Galactose epimerase deficiency

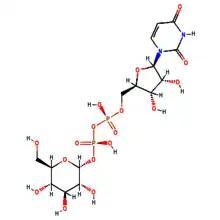
Uridine diphosphate glucose

Galactose epimerase deficiency, also known as GALE deficiency, Galactosemia III and UDP-galactose-4-epimerase deficiency, is a rare, autosomal recessive form of galactosemia associated with a deficiency of the enzyme "galactose epimerase".